Spirit of the Eagle Award

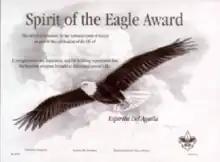
Certificate

The Spirit of the Eagle Award is a Boy Scouts of America (BSA) honorary posthumous special recognition for a youth member under the age of 21 who has lost their life in an accident or through illness. The intention of the award is to help heal and comfort the youth member's family, loved ones, and friends with their loss. It recognizes the joy, happiness, and life-fulfilling experiences the Scouting program made in the youth's life and serves as a final salute and tribute to the departed.